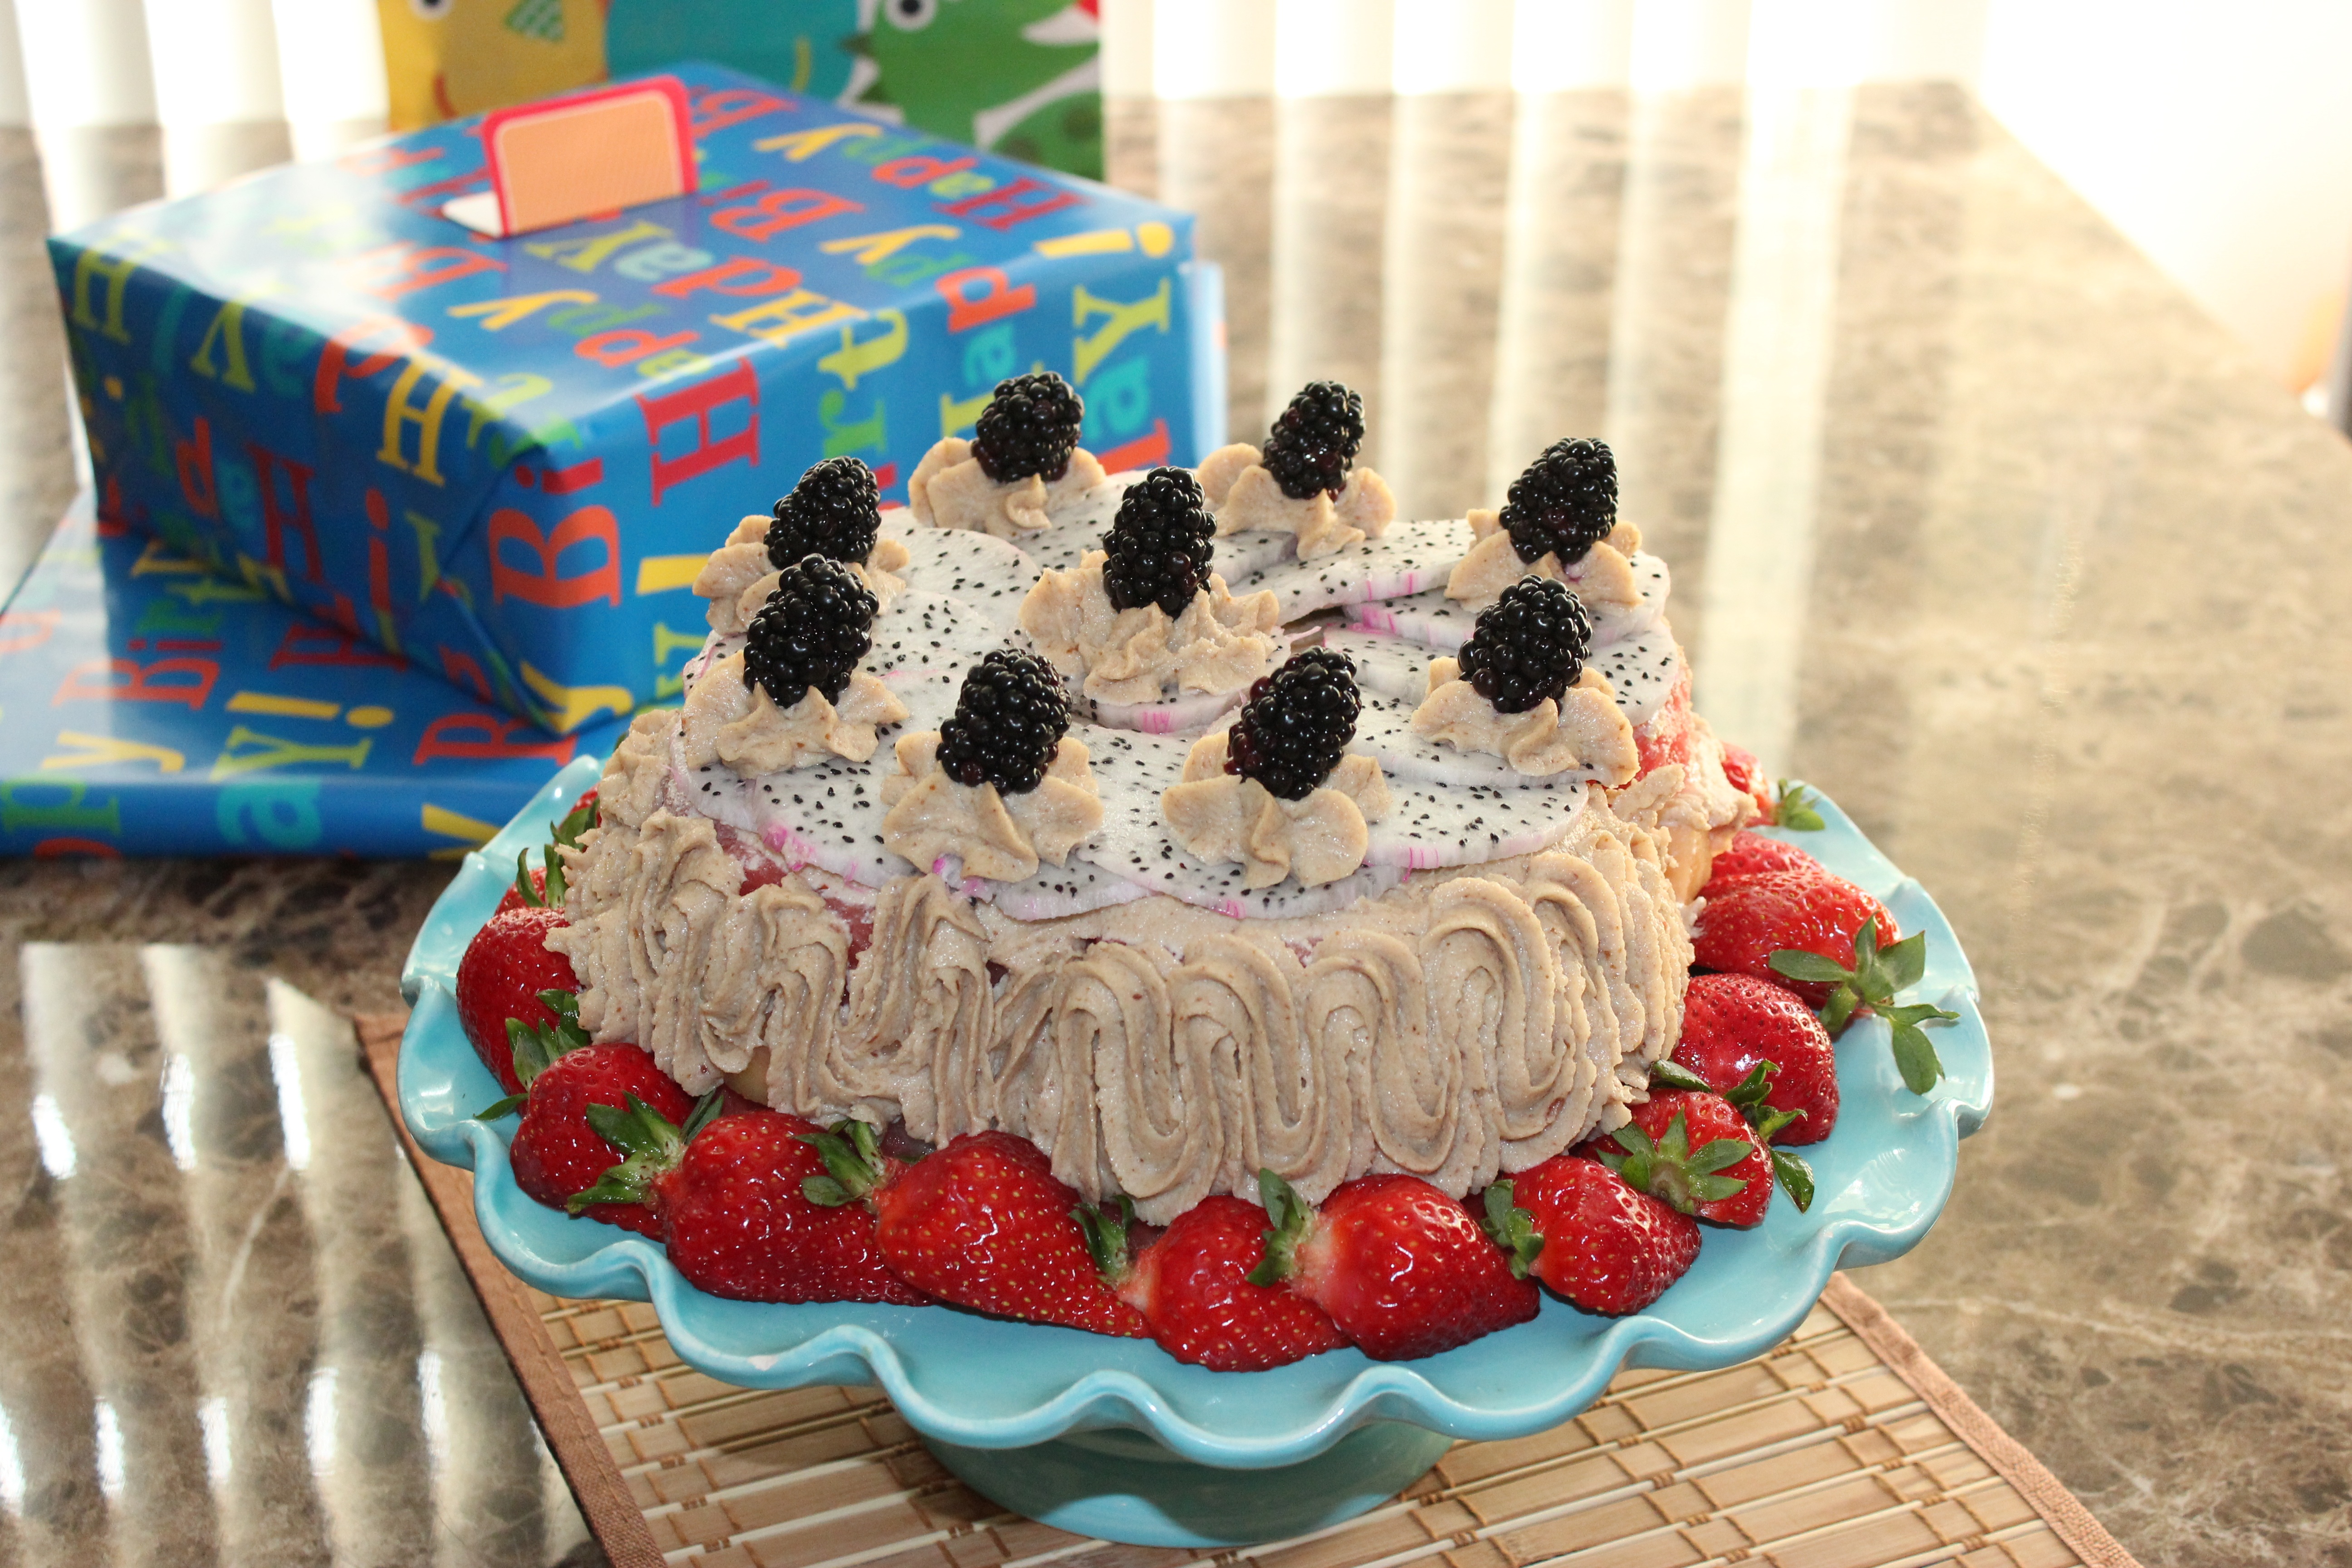
fruit, food, dessert, cake, strawberry, birthday cake, berries, icing, raw, birthday, sweetness, baked goods, torte, buttercream, cake decorating